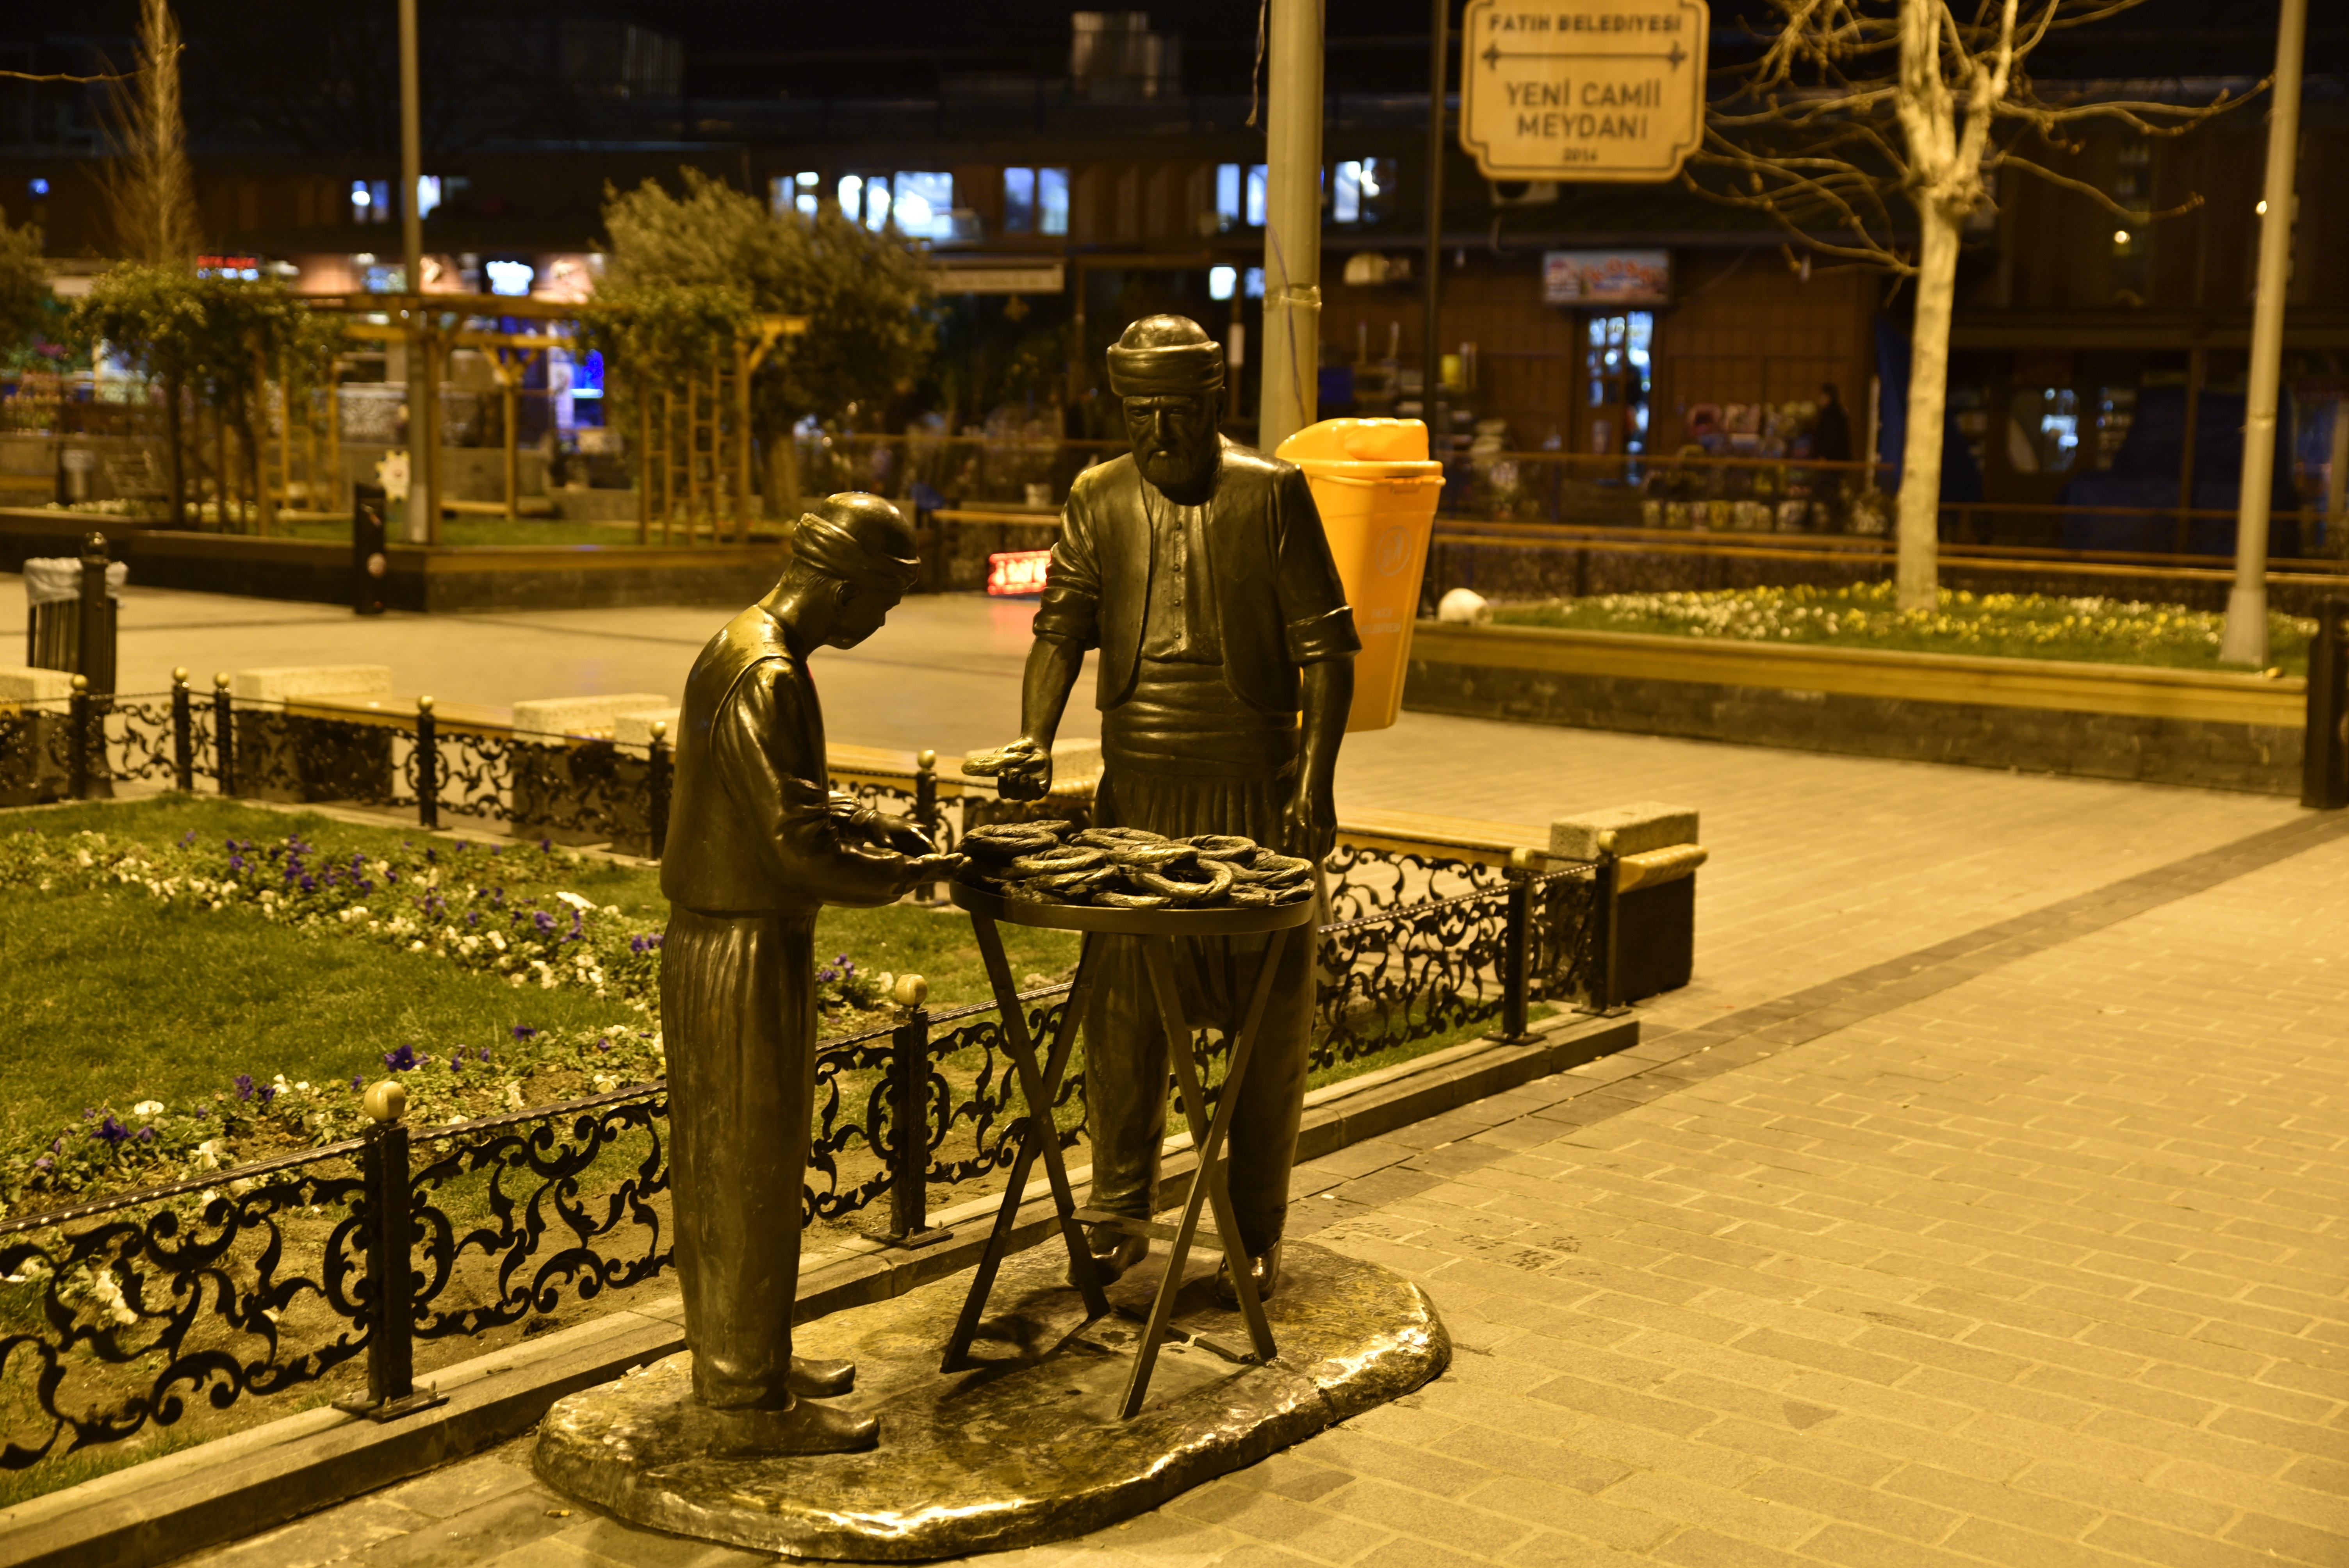
pedestrian, road, street, night, evening, lighting, sculpture, infrastructure, ottoman, grand bazaar, emin n, urban area